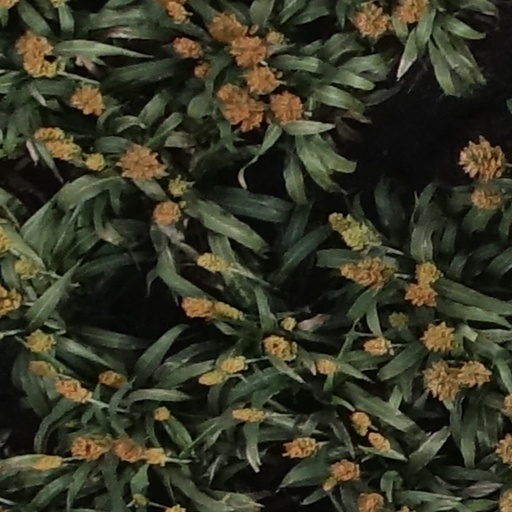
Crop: sorghum